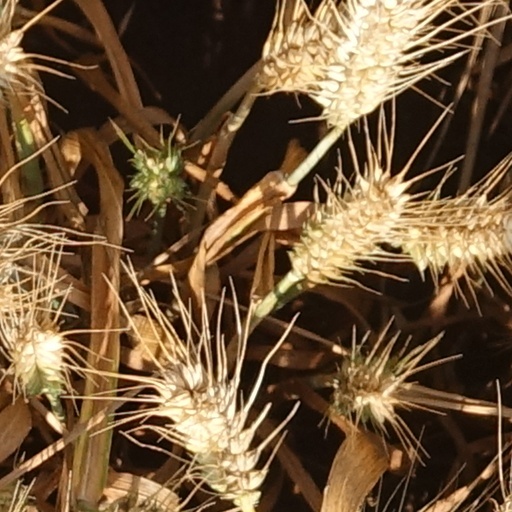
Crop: wheat